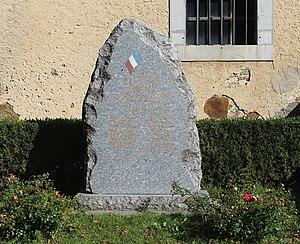
Monument aux morts d'Astugue (Hautes-Pyrénées)
Astugue est une commune française située dans le département des Hautes-Pyrénées, en région Occitanie.